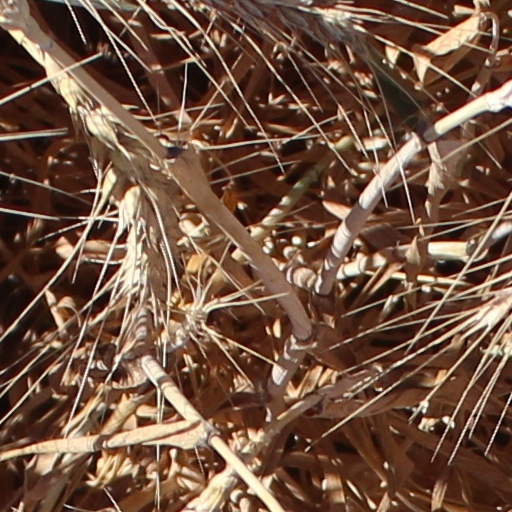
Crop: wheat